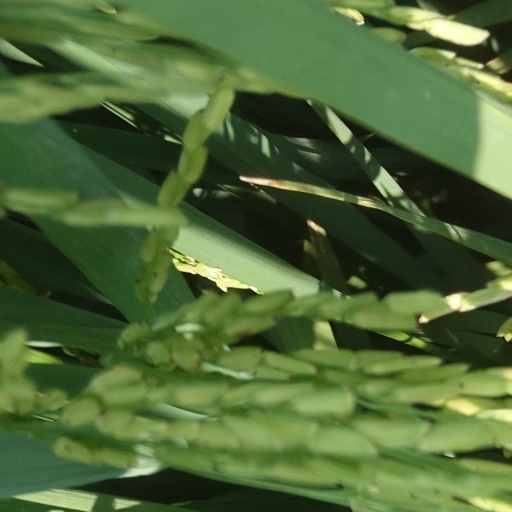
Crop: rice